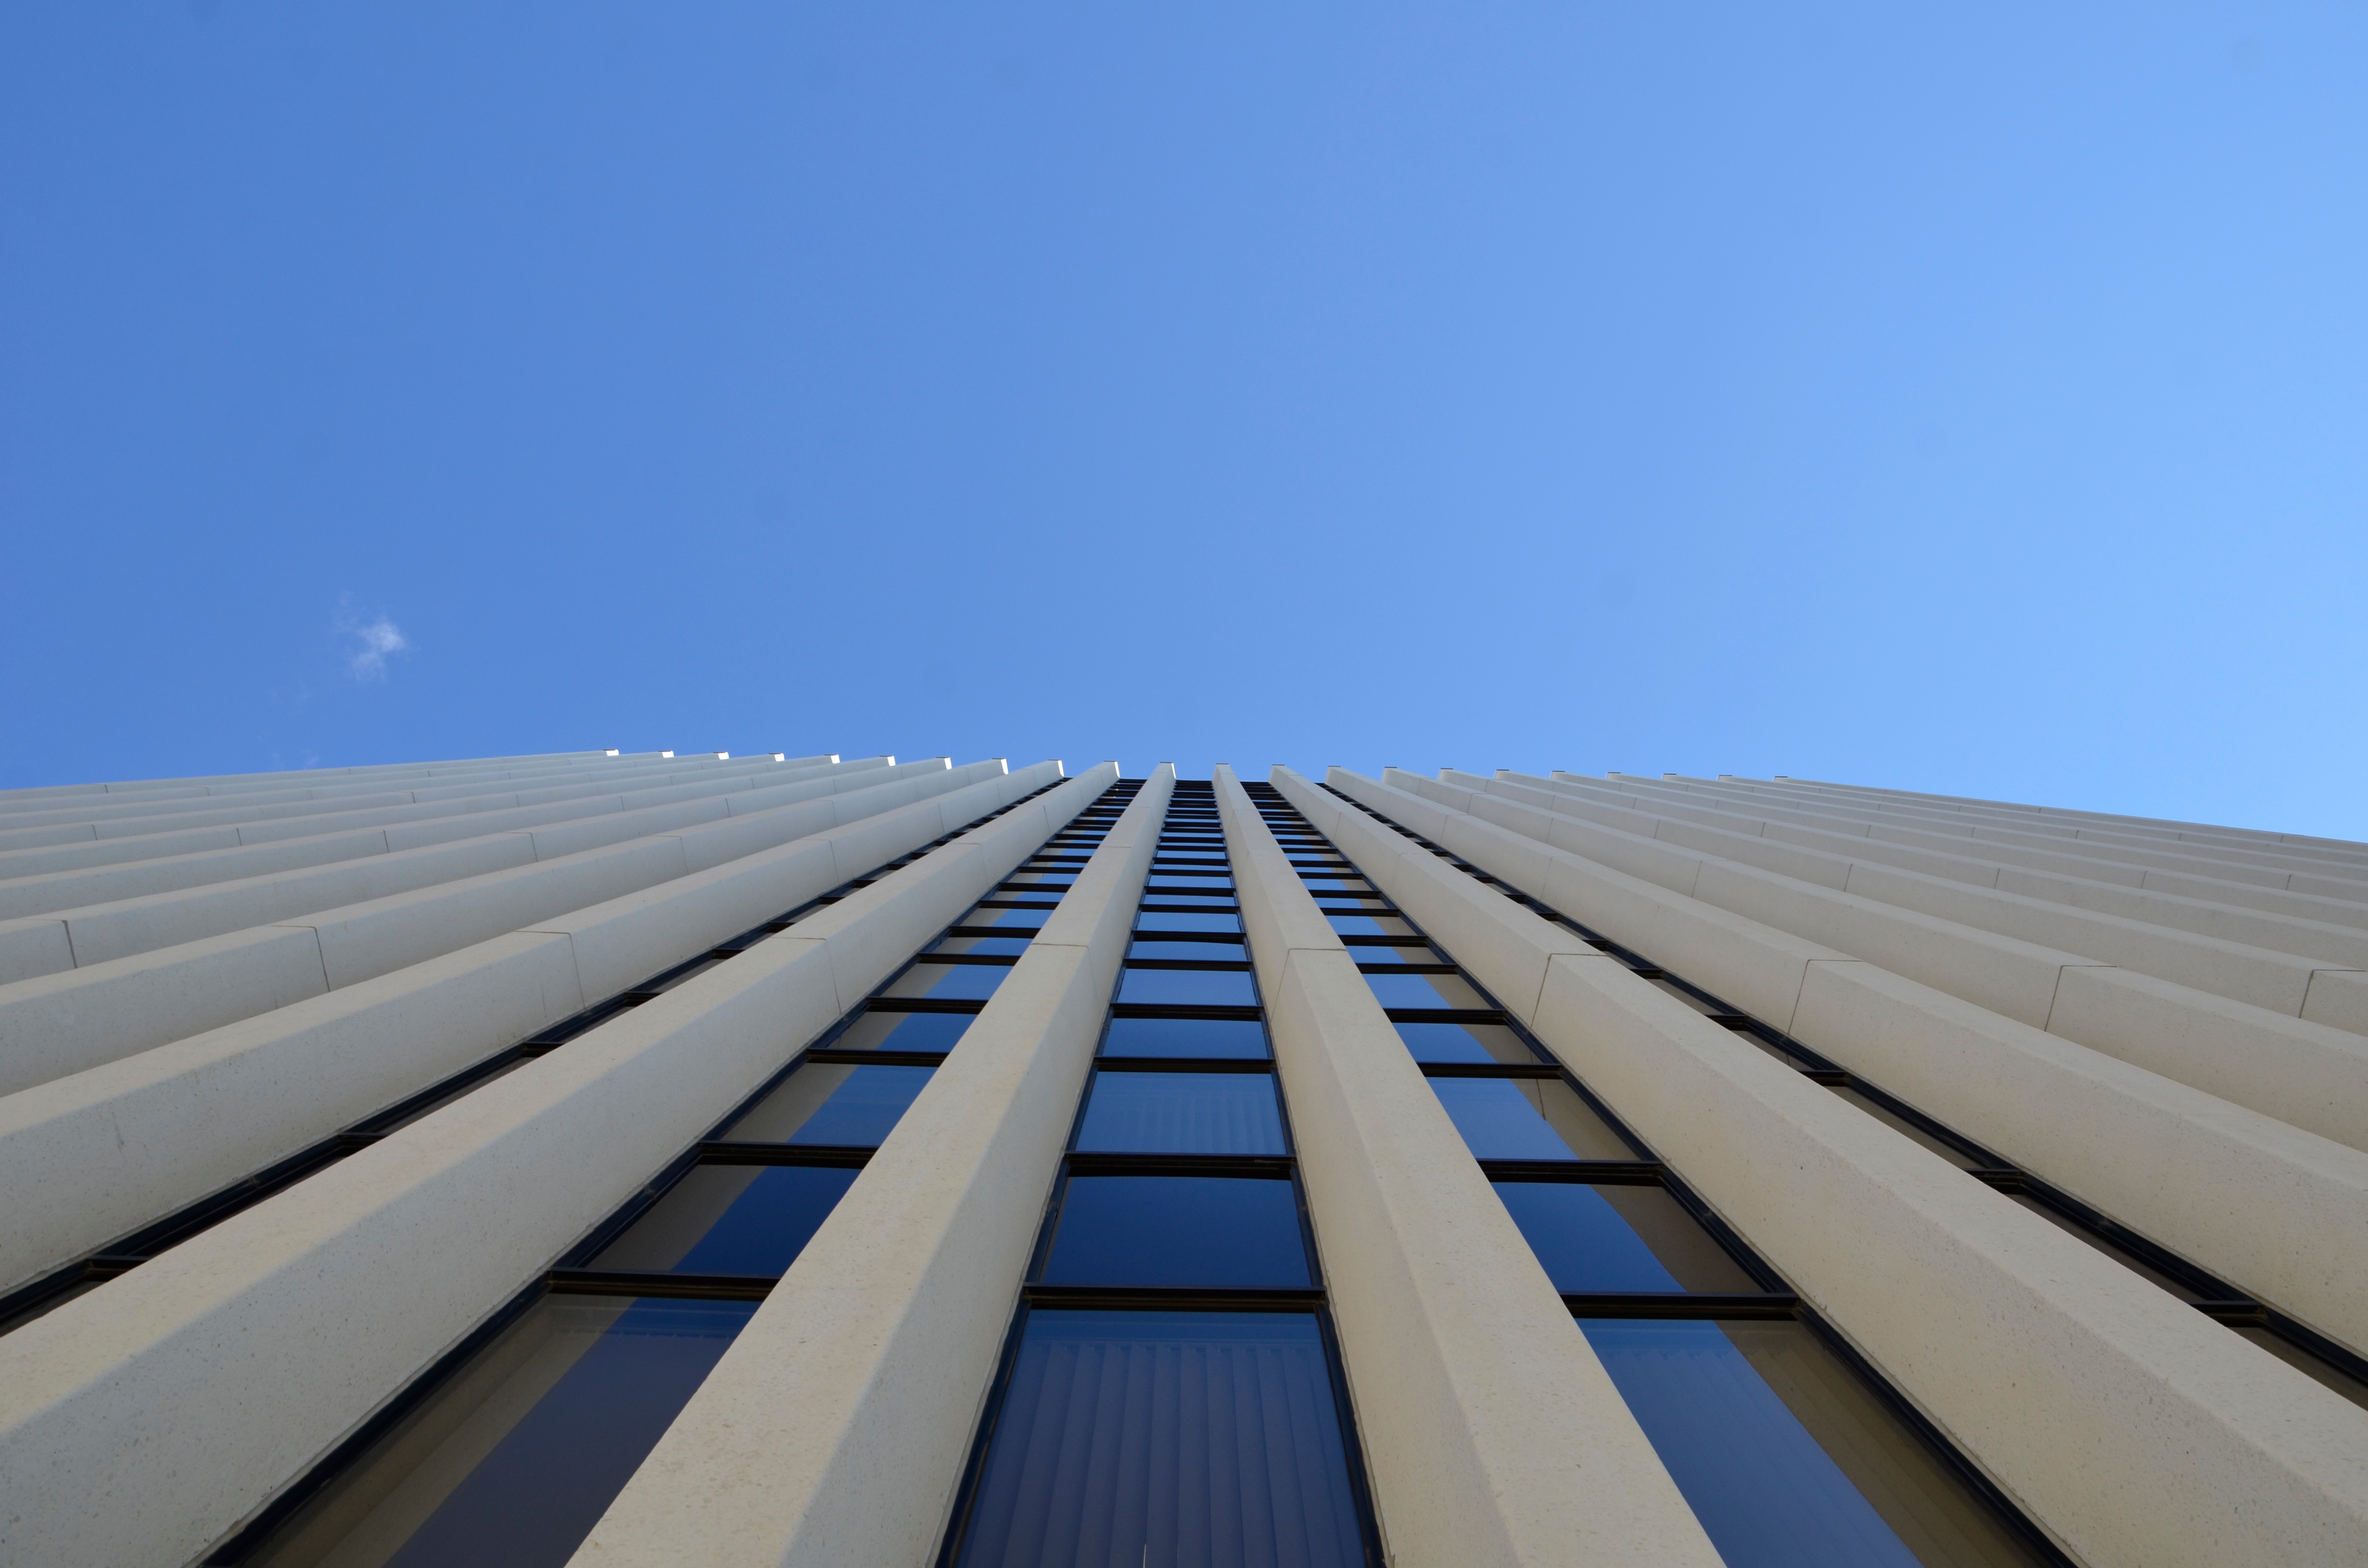
horizon, structure, highway, skyscraper, line, cable stayed bridge